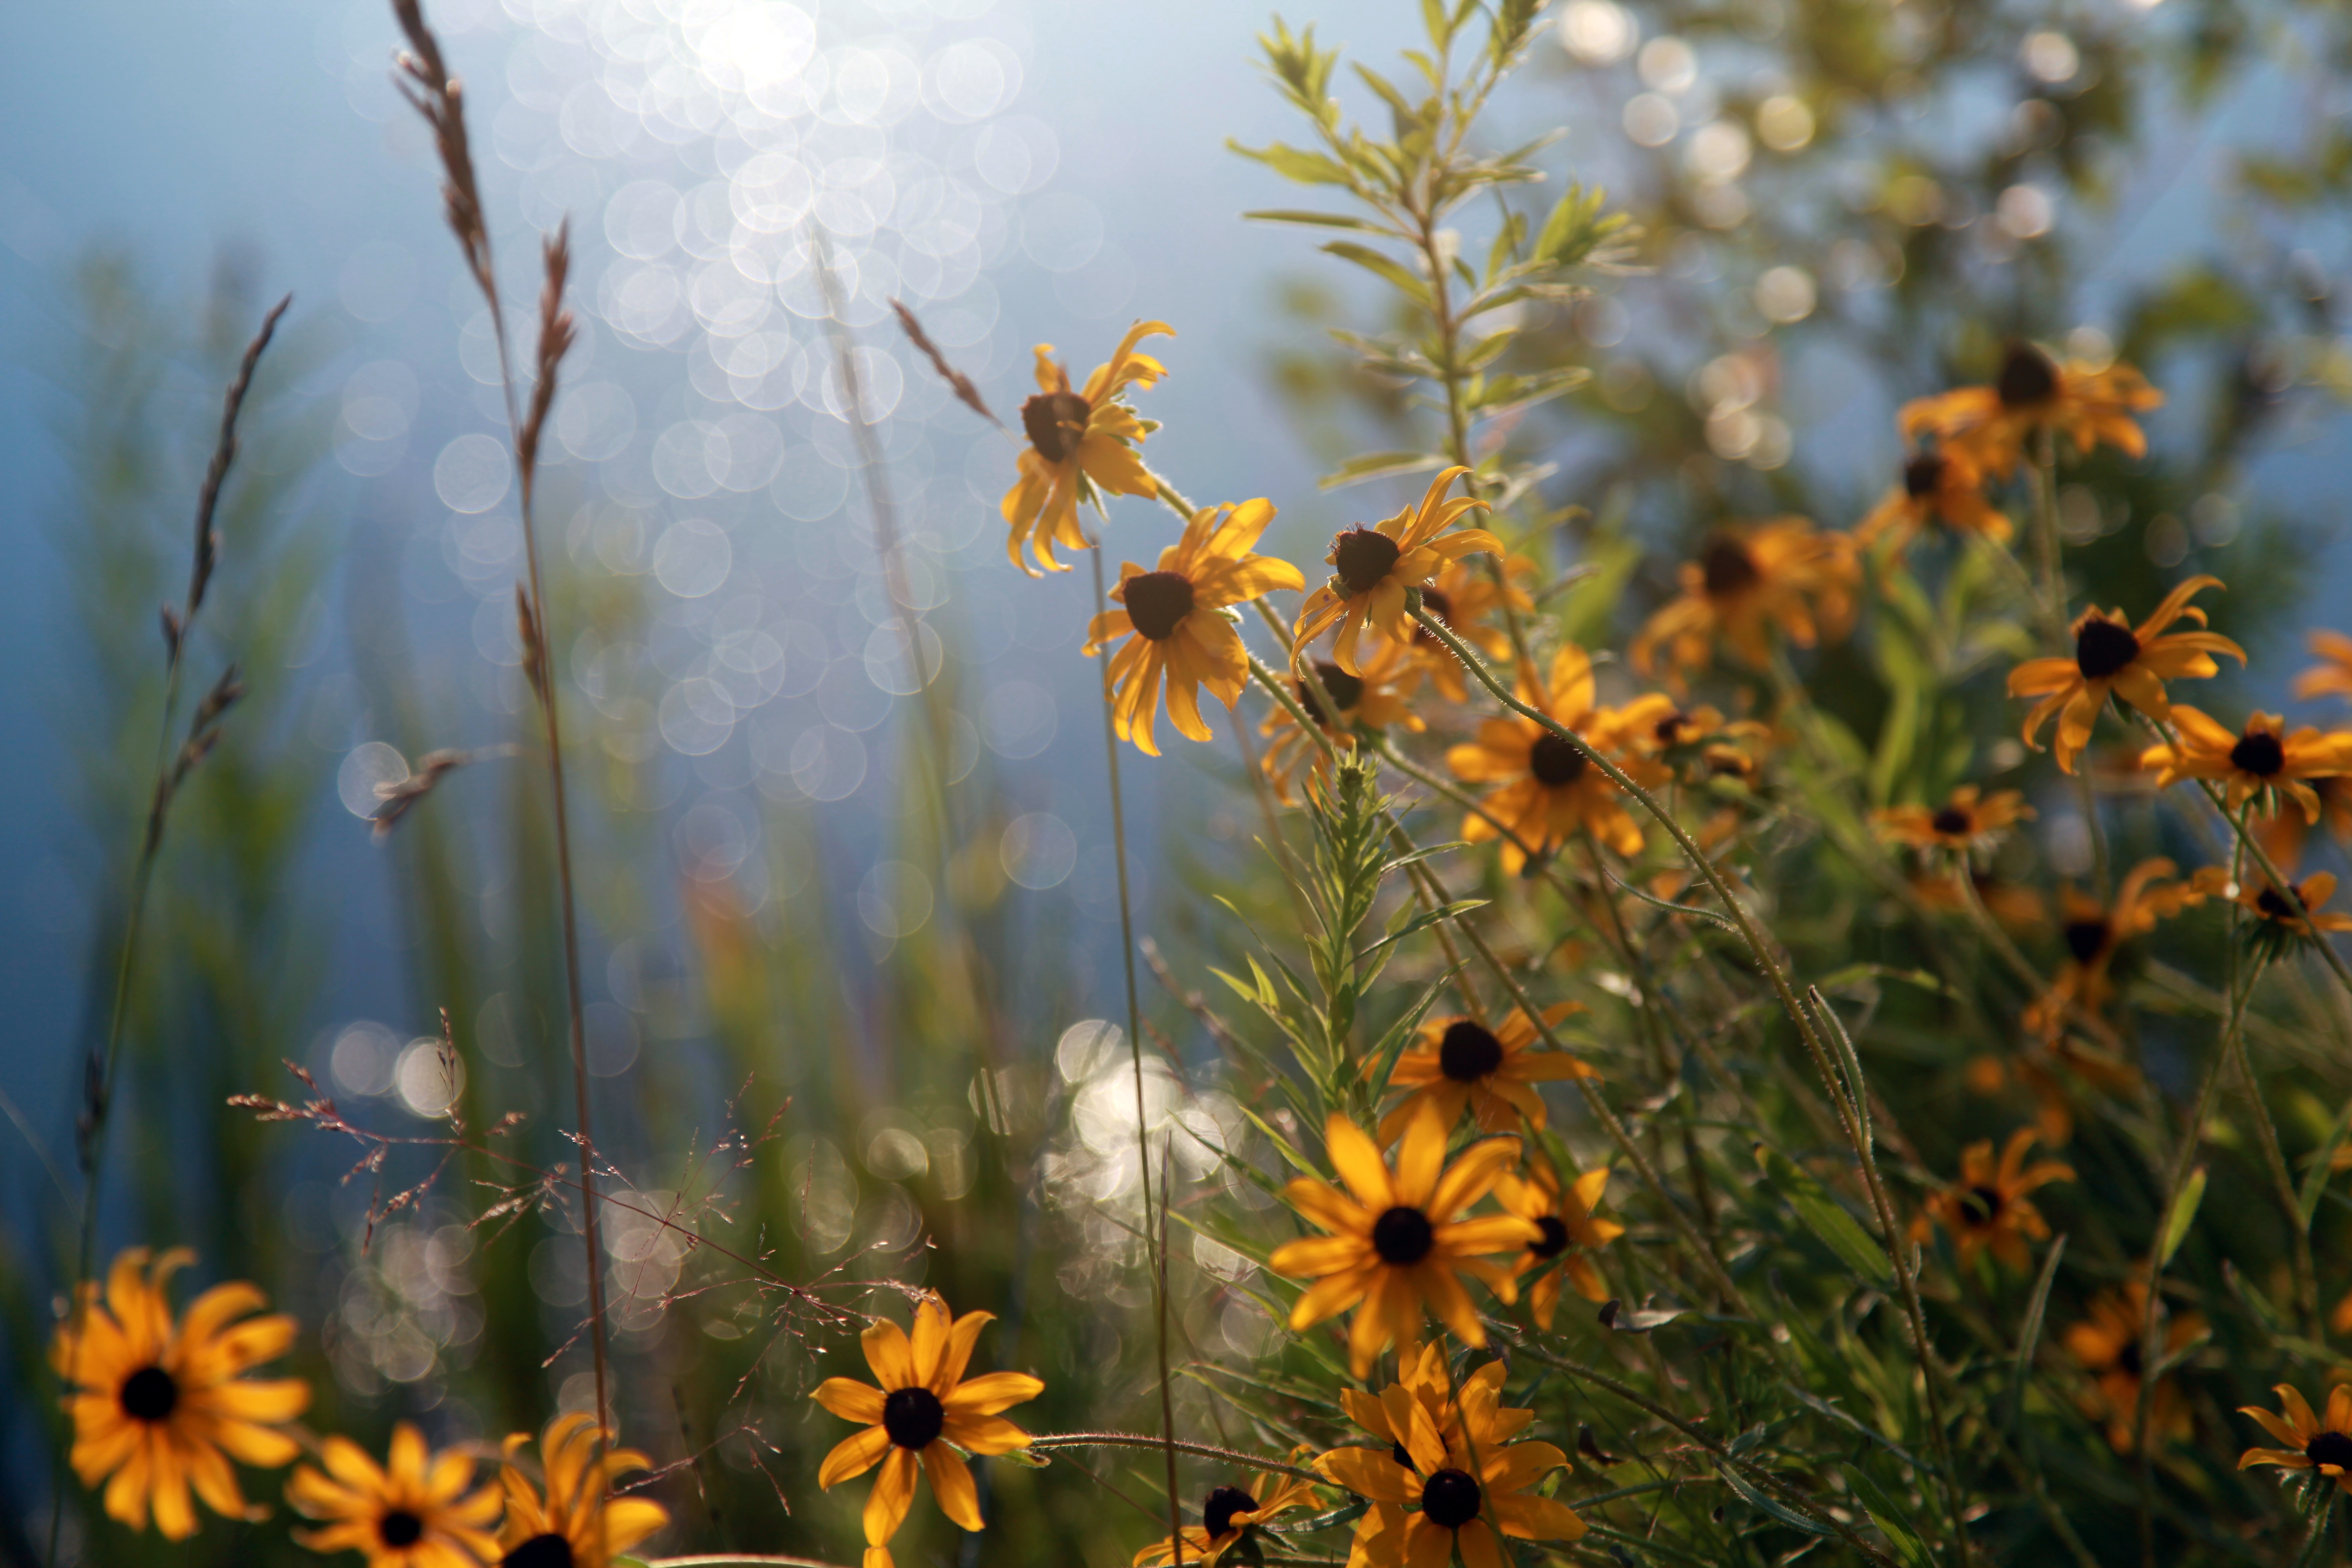
nature, grass, plant, field, meadow, prairie, sunlight, leaf, flower, autumn, botany, yellow, flora, season, fauna, sunflower, wildflower, macro photography, flowering plant, daisy family, plant stem, land plant